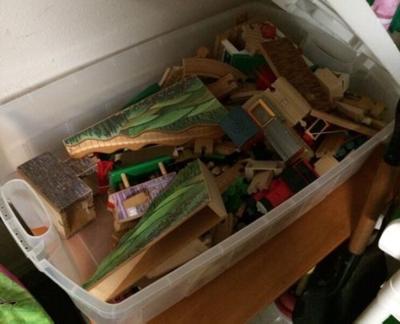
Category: table